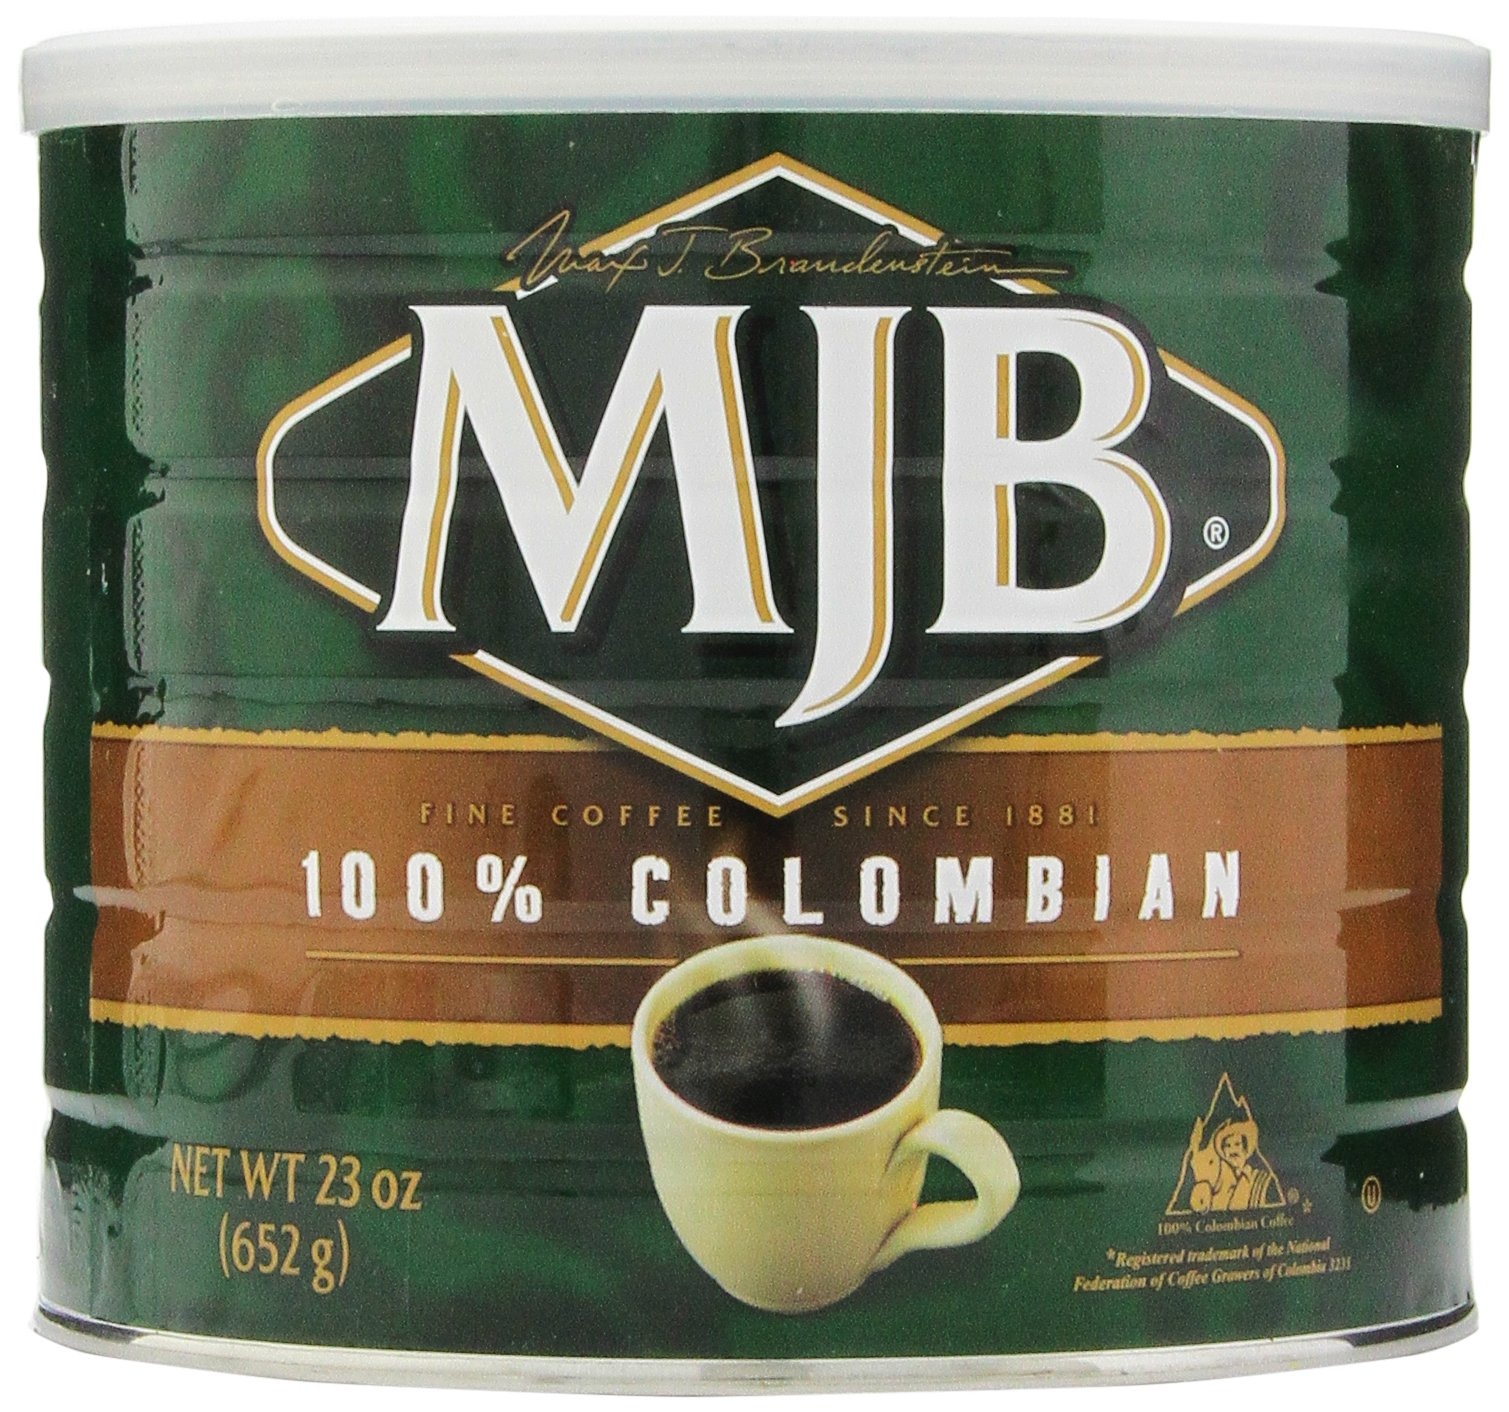
Item Name: MJB Coffee, 100% Colombian Ground Coffee, Medium Roast, 23 Ounce
Bullet Point 1: COLOMBIAN COFFEE – MJB Coffee’s100% Arabica coffee beans are hand-picked from the finest coffee-growing regions in Colombia.One taste says it all
Bullet Point 2: ALL PURPOSE GRIND – Suit able for all coffee makers, add the first scoop of medium roast coffee and you’re on your way to brewing the perfect cup for any occasion
Bullet Point 3: RECYCLABLE STEEL CAN – These Columbian coffee grounds come in a 23 ounce steel can that is 100% recyclable
Bullet Point 4: GLUTEN FREE – MJB ground coffee is naturally gluten free
Bullet Point 5: TRADITION MATTERS – For more than 130 years, MJB Coffee has delivered the same great taste and aroma to coffee lovers around the world
Value: 23.0
Unit: Ounce

Price: 14.15